St Mary's Church, Beverley

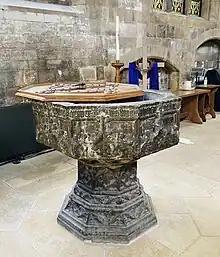
The font of 1530

Systematic rebuilding began in the late 13th century, during the Decorated period, when a large chapel was added on to the east side of the north transept. This was followed by the addition of a south aisle to the previously aisle-less chancel, in conjunction with a widening of east aisle of the south transept. The nave aisles were completely rebuilt in the early 14th century. In the 1330s or 1340s the chancel was given a north aisle, the three easternmost bays of which were made into a superb chapel with Flowing tracery and a tierceron-star vault. The mouldings of the tracery, windows, vault, and piers all merge fluidly with each other, unifying the space. The mouldings of the vault ribs on the north wall spring from the floor and form fluted columns without capitals, and on the south wall spring from the column capitals, intersecting and running through the arcade mouldings.